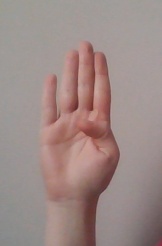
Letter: kaaf